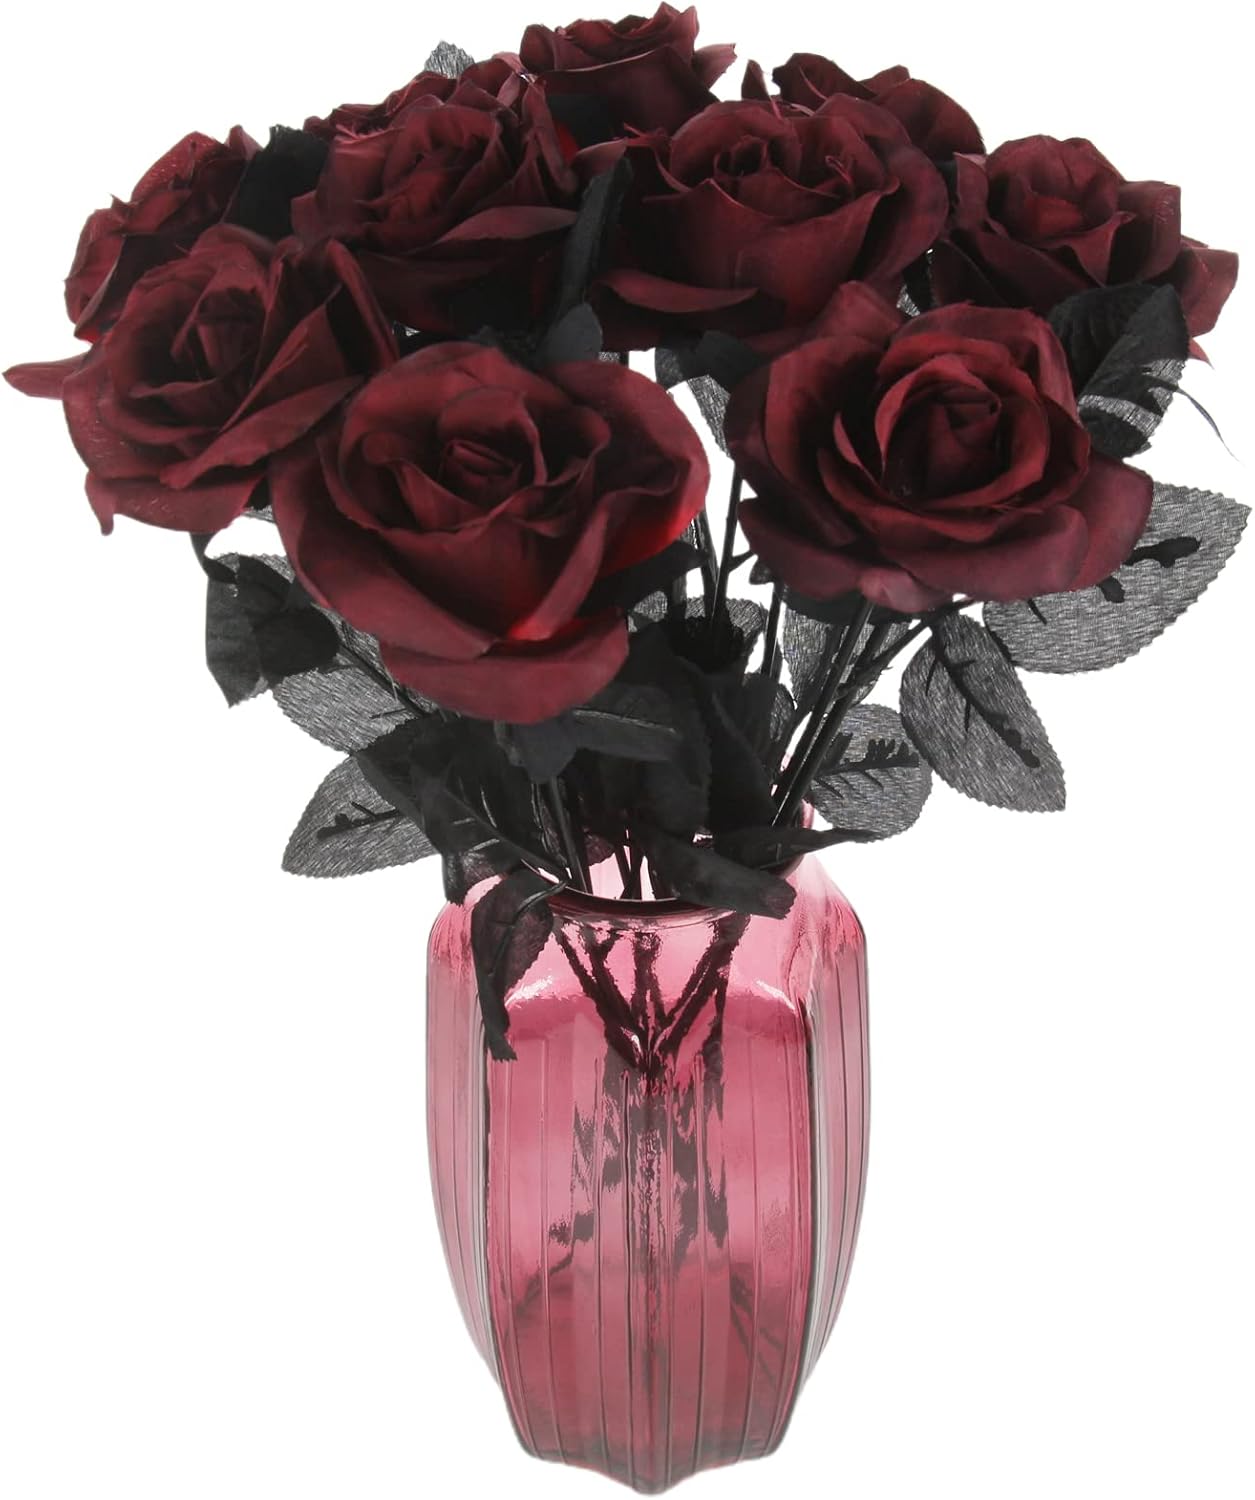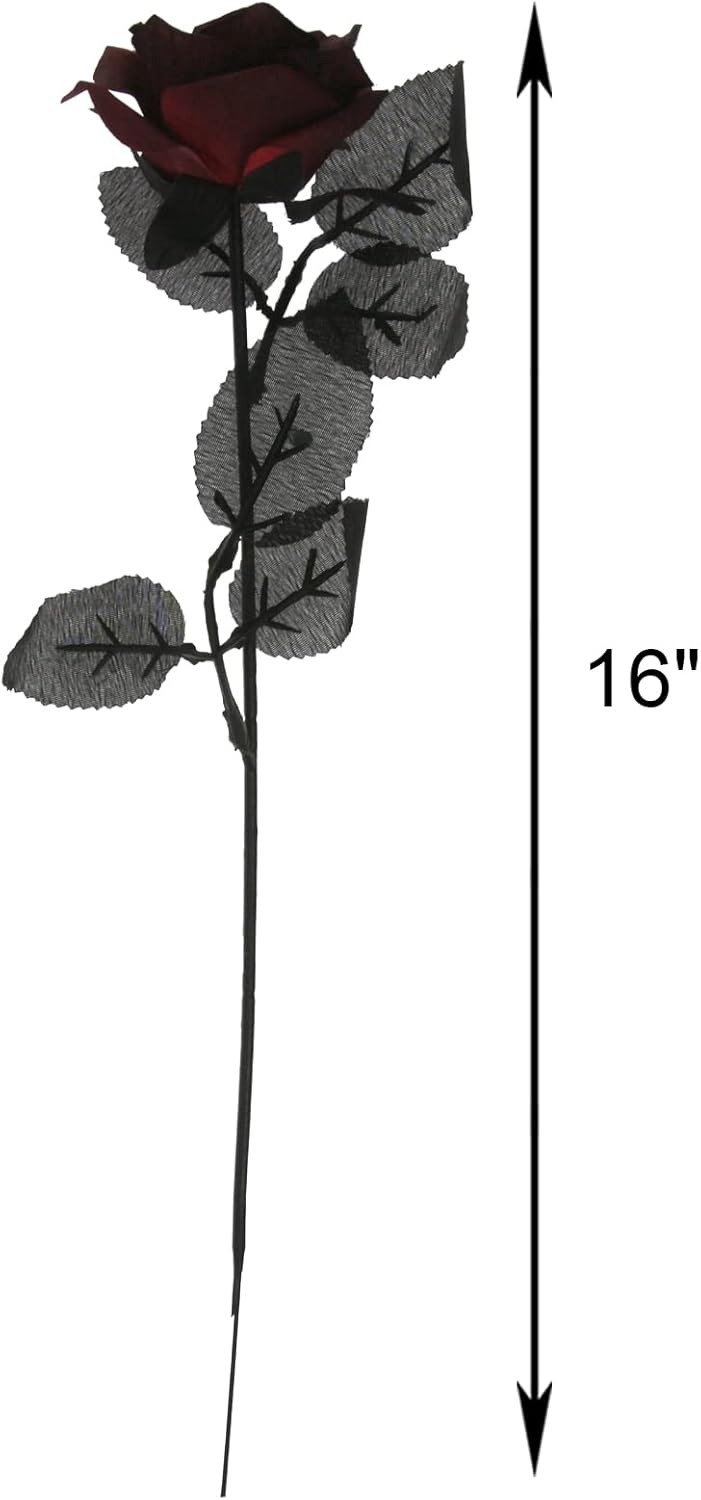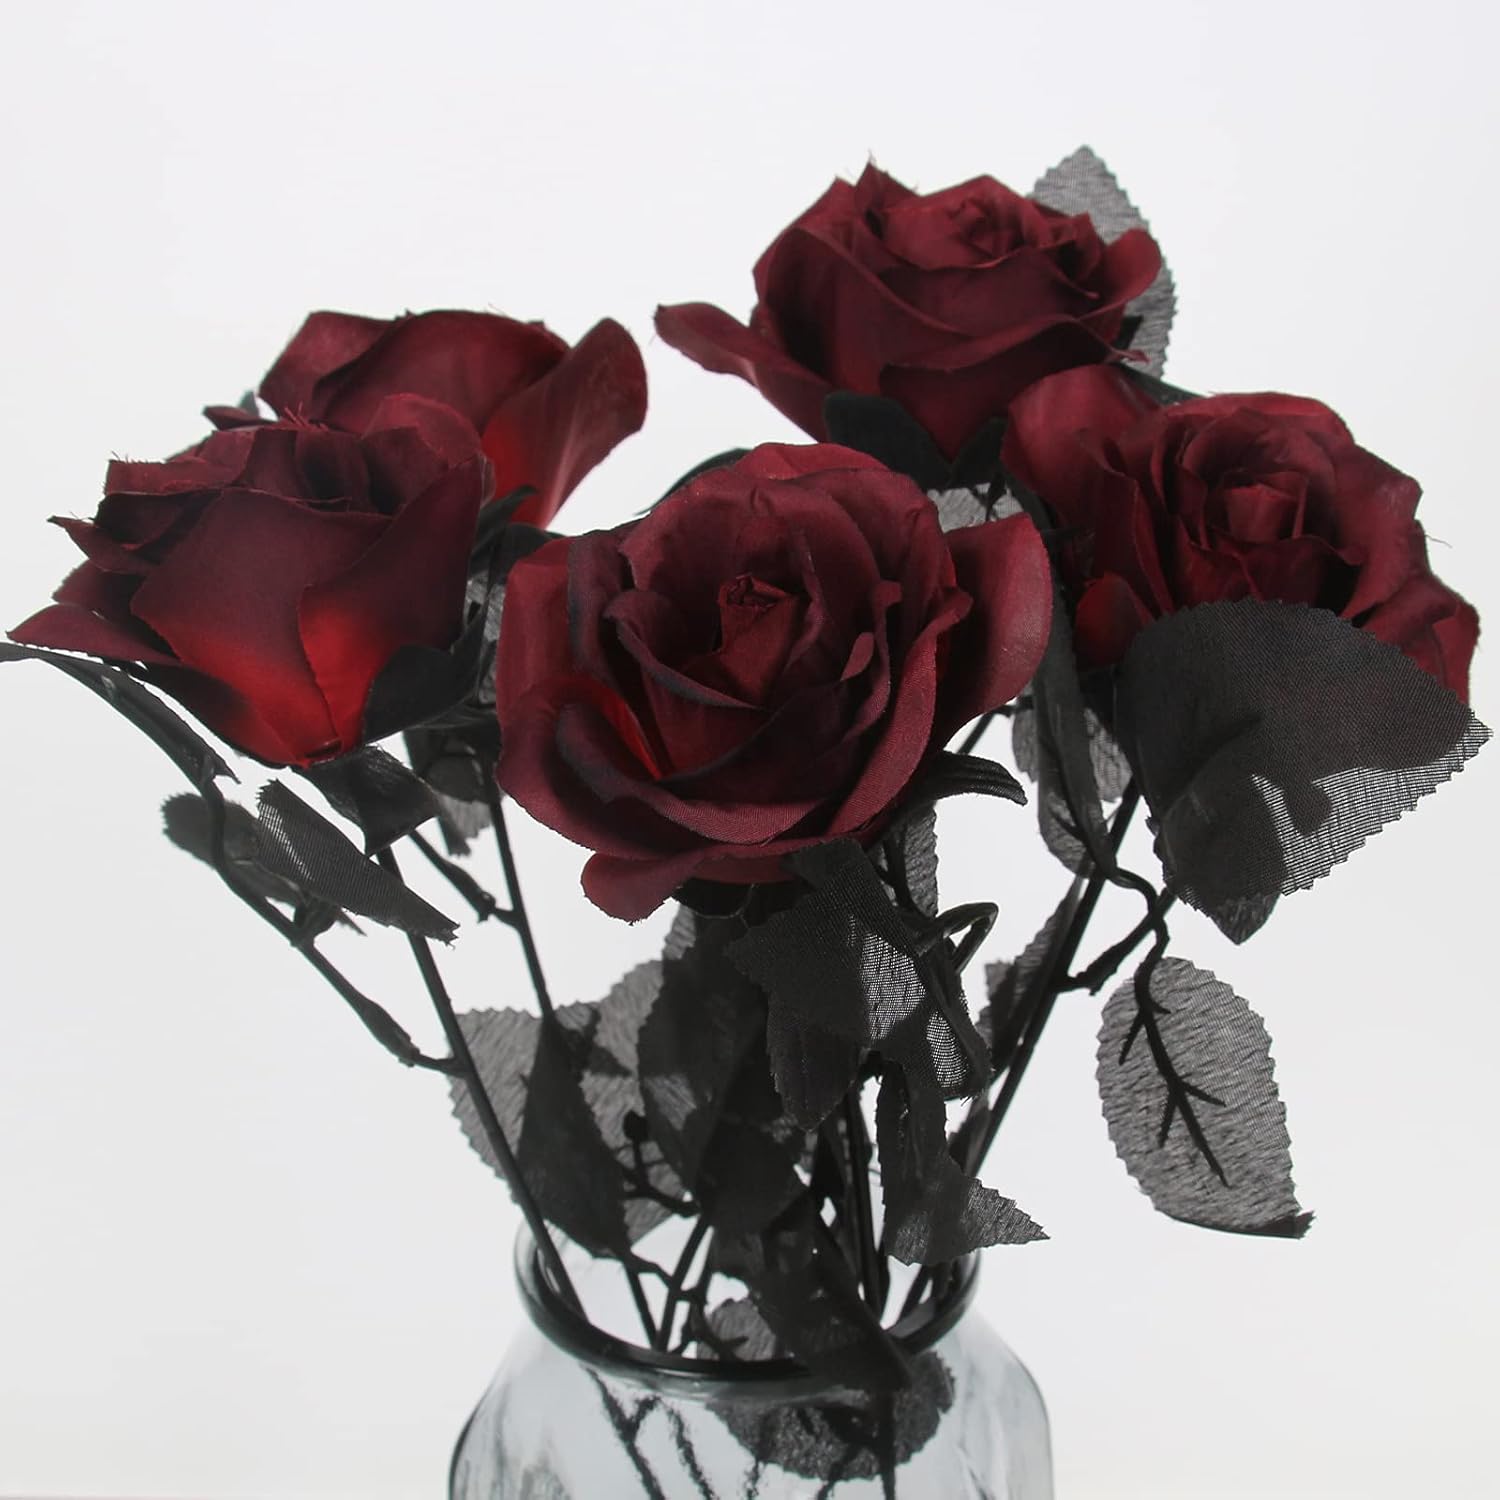
Tinsow 10 Pcs Artificial Roses Bouquet Faux Black Roses Bundles Fake Rose Flowers Realistic Flowers Arrangements Halloween Decor (Maroon, 10)
Category: Amazon Home
Tinsow Artificial Maroon Roses The artificial rose is flower of passionate and romantic. With lifelike appearance and special color, these artificial maroon rose bouquet are perfect for your home decor and many other occasions without the maintenance of fresh flowers. 1. The design of this artificial rose is highly detailed, flowers are vivacious and as nature as real one. 2. Beautiful and delicate, this is a wonderful centerpiece to your flower arrangements. Combine with other flowers or artificial greenery to add a touch of nature to your designs. 3. They are perfect for Halloween decorations, table centerpieces, floral arrangement or just placing in vases, baskets, canisters or tin buckets for a simple but elegant displaying.
Features: Great decor for Halloween: These artificial maroon roses can always remain fresh looking over time. They are great decor for you Halloween party. | Flower arrangement: With durable and bendable plastic stem, these artificial roses are easy to fit different style decoration. You can DIY your own style decoration by matching it with other artificial flowers and greenery. | Premium materials: The flower and stem was made of high quality silk and the stem was with steel wire internal. The stem can be cut or bend to adjust the length of flower as you needed. | Versatile in many occasions: Artificial maroon rose flowers is suitable for the Gothic theme wedding and flower arrangements, centerpieces, home and garden decoration, office, gifts and Halloween party decorations. | The package include: 10 pcs artificial maroon rose flowers (vase not included), the length of artificial rose flower is 16”.